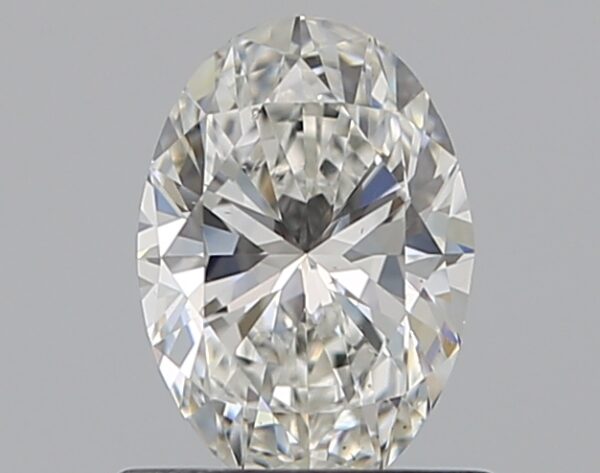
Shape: oval
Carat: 0.72
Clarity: VS1
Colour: G
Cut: EX
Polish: EX
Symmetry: EX
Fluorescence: M
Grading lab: GIA
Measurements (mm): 7.11 x 4.99 x 3.18